West Highland College

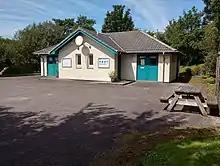
College centre in Kilchoan

West Highland College is a college of further and higher education in the West Highlands of Scotland. The college is part of the University of the Highlands and Islands and operates from a number of college centres across the area, at Auchtertyre, Broadford, Fort William, Kilchoan, Kinlochleven, Mallaig, Portree, Strontian and Ullapool.